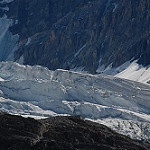
Scene: Outdoor